Avraham Heffner

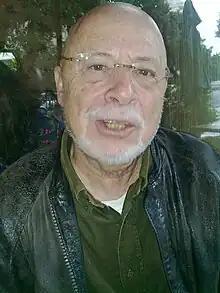
Heffner in Tel-Aviv, October 2009

Avraham Heffner (‎; 7 May 1935 – 19 September 2014) was an Israeli film and television director, screenwriter, author and Professor Emeritus at the Tel-Aviv University. He was a recipient of the Ophir Award for lifetime achievements.